Golden Valley, Minnesota

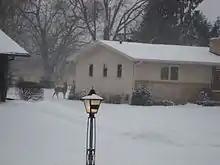
A deer in a Golden Valley neighborhood

As of the 2023 American Community Survey, an estimated 9,671 households were in Golden Valley, with an average of 2.22 persons per household. The city has a median household income of $114,435. Abiut 8.1% of the city's population lived at or below the poverty line. Golden Valley had an estimated 66.5% employment rate, with 61.7% of the population holding a bachelor's degree or higher and 96.7% holding a high-school diploma.